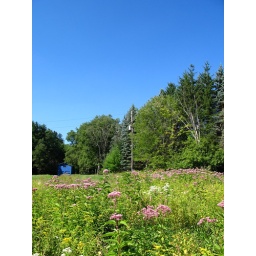
The Blue House under the blue sky